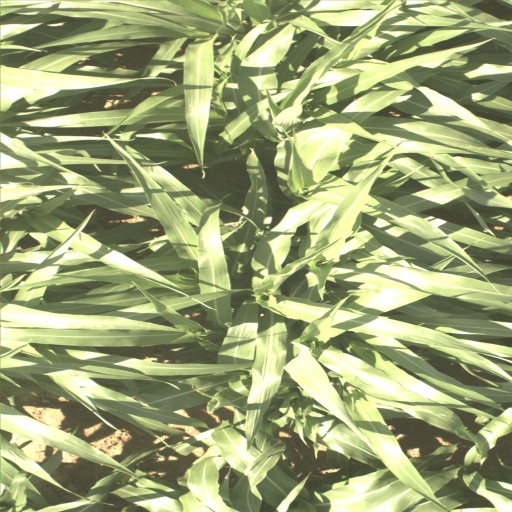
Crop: sorghum